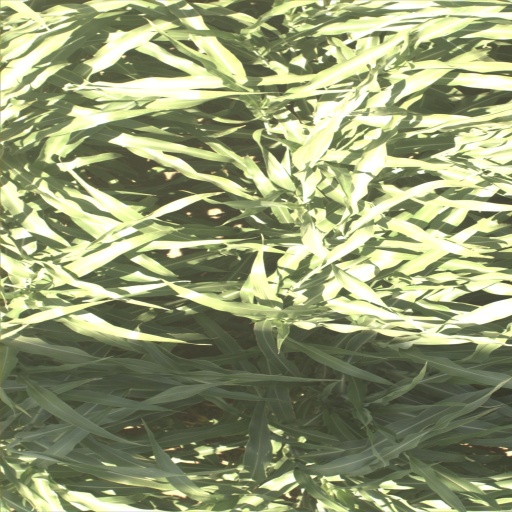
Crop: sorghum